Grand Rapids Cycle Company Factory

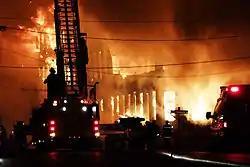
Factory fire, February 2007

Grand Rapids Cycle Company Factory was a historic manufacturing plant located at 514 Butterworth Street SW in Grand Rapids, Michigan. It was listed on the National Register of Historic Places in 2004. In 2007 the building was destroyed by fire.